Paspels

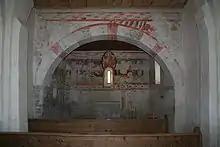
Choir of S. Luregn/St. Lorenz

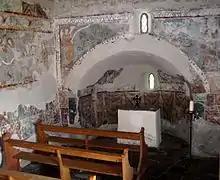
Interior of the Chapel of S. Maria-Magdalena

The Church of S. Luregn/St. Lorenz and the Chapel of S. Maria-Magdalena in the hamlet of Dusch are listed as Swiss heritage sites of national significance. The early medieval Church of S. Luregn/St. Lorenz was first mentioned in 1237. It was the parish church for the right side of the Hinterrhein valley. The Chapel of S. Maria-Magdalena was built in 1508 and was initially under the monastery of Churwalden. However, in the 16th century, the hamlet of Dusch converted to the Reformation and therefore the chapel was also converted.